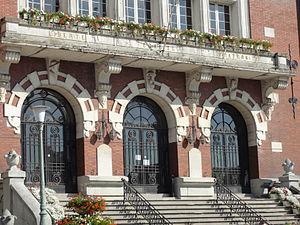
Hôtel de ville de Bruay-la-Buissière dans le bassin minier du Nord-Pas-de-Calais, Pas-de-Calais, Nord-Pas-de-Calais, France. This building is inscrit au titre des Monuments Historiques. It is indexed in the Base Mérimée, a database of architectural heritage maintained by the French Ministry of Culture,
Trois-cent-cinquante-trois biens du bassin minier du Nord-Pas-de-Calais ont été inscrits sur la liste du patrimoine mondial de l'humanité le 30 juin 2012, lors de la trente-sixième session du comité du patrimoine mondial, organisé par l'Unesco du 24 juin au 6 juillet 2012 à Saint-Pétersbourg.
Bruay-la-Buissière est une commune française située dans le département du Pas-de-Calais en région Hauts-de-France. Elle est née en 1987 de la fusion des communes de Bruay-en-Artois et Labuissière.